Dubuque Star Brewery

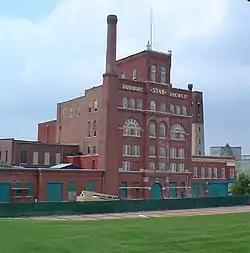
The brewery during riverfront redevelopment in 2004

The city of Dubuque acquired the building through eminent domain proceedings as part of the riverfront renovation efforts. Work began to renovate the brewery. Madison, Wisconsin based Alexander Company was brought in to redevelop the site, however they were unable to bring any tenants in for the brewery.